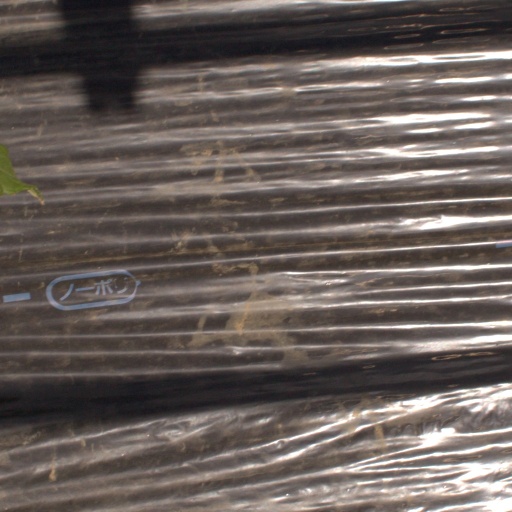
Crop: Jerusalem artichoke